Marco Mazzi

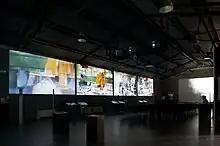
Mazzi's multi-channel video installation at MUSA, Pietrasanta.

Mazzi studied Contemporary literature at the University of Florence and visited Tokyo, where he studied Japanese avant-garde art and visual poetry. He held exhibitions at the 798 Art District in Beijing (China), the Komaba Art Museum of Tokyo (Japan), the Torino “Artissima” Art Fair (Italy), the Centro per l'arte contemporanea Luigi Pecci (Prato, Italy) and the Yokohama Museum of Art (Japan). In January 2008 The Watari Museum of Contemporary Art of Tokyo held the first solo exhibition of the artist in Japan, screening his single channel video installation "Voyager, a Journey through Time and Water (2005-2008)". In October 2009 the Museo Laboratorio di Arte Contemporanea (MLAC, Rome) held Mazzi's exhibition "Seeing and Knowing, the Naturalization of Vision"Marco Mazzi - Seeing and Knowing: the naturalization of vision - Mlac - Museo Laboratorio di Arte Contemporanea - Dettaglio mostra, curated by the Italian writer and art critic Lorenzo Carlucci. In March 2010 he took part in the exhibition "Il medium disperso" (MLAC, Rome) together with Keren Cytter and Clemens von Wedemeyer. In 2008 Mazzi founded the non-profit organization "Relational Cinema Association" within the University of Waseda in Tokyo. The project involves screening of films and videos by Francesca Banchelli, Eric Baudelaire, Johanna Billing, Josef Dabernig, Gianluca and Massimiliano De Serio, Harun Farocki, Marine Hugonnier, Mark Lewis, Amie Siegel, Apichatpong Weerasethakul. Mazzi was photographer in residence at The Department of Eagles (Tirana, Albania), together with Diego Cossentino, during the conference “Pedagogies of Disaster, a Continent Conference”. In 2013 Mazzi collaborated with Jonas Staal for the project "The Venice Biennale Ideological Guide". Moreover, Mazzi was stage and still photographer for the leading Albanian artist Armando Lulaj during the making of the film "Recapitulation" (2015). The film was part of Armando Lulaj's installation "Albanian Trilogy", commissioned by the 2015 Venice Biennale's Albanian Pavilion.